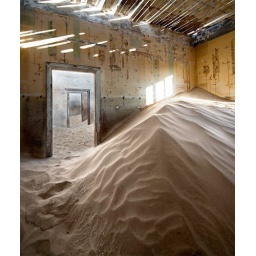
The sand in my hourglass flows like water in a flood.